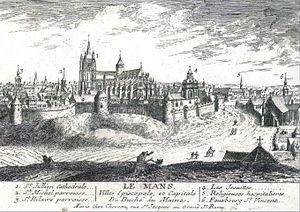
Cet article traite de l'histoire de la ville du Mans. Située dans l'Ouest de la France, Le Mans est la capitale historique du royaume puis du comté du Maine. Place forte, elle fut de nombreuses fois convoitée par les seigneurs voisins, surtout d'Anjou et de Normandie, qui se la disputèrent durant tout le Moyen Âge. La ville sera récupérée par Louis XI via succession en 1481.